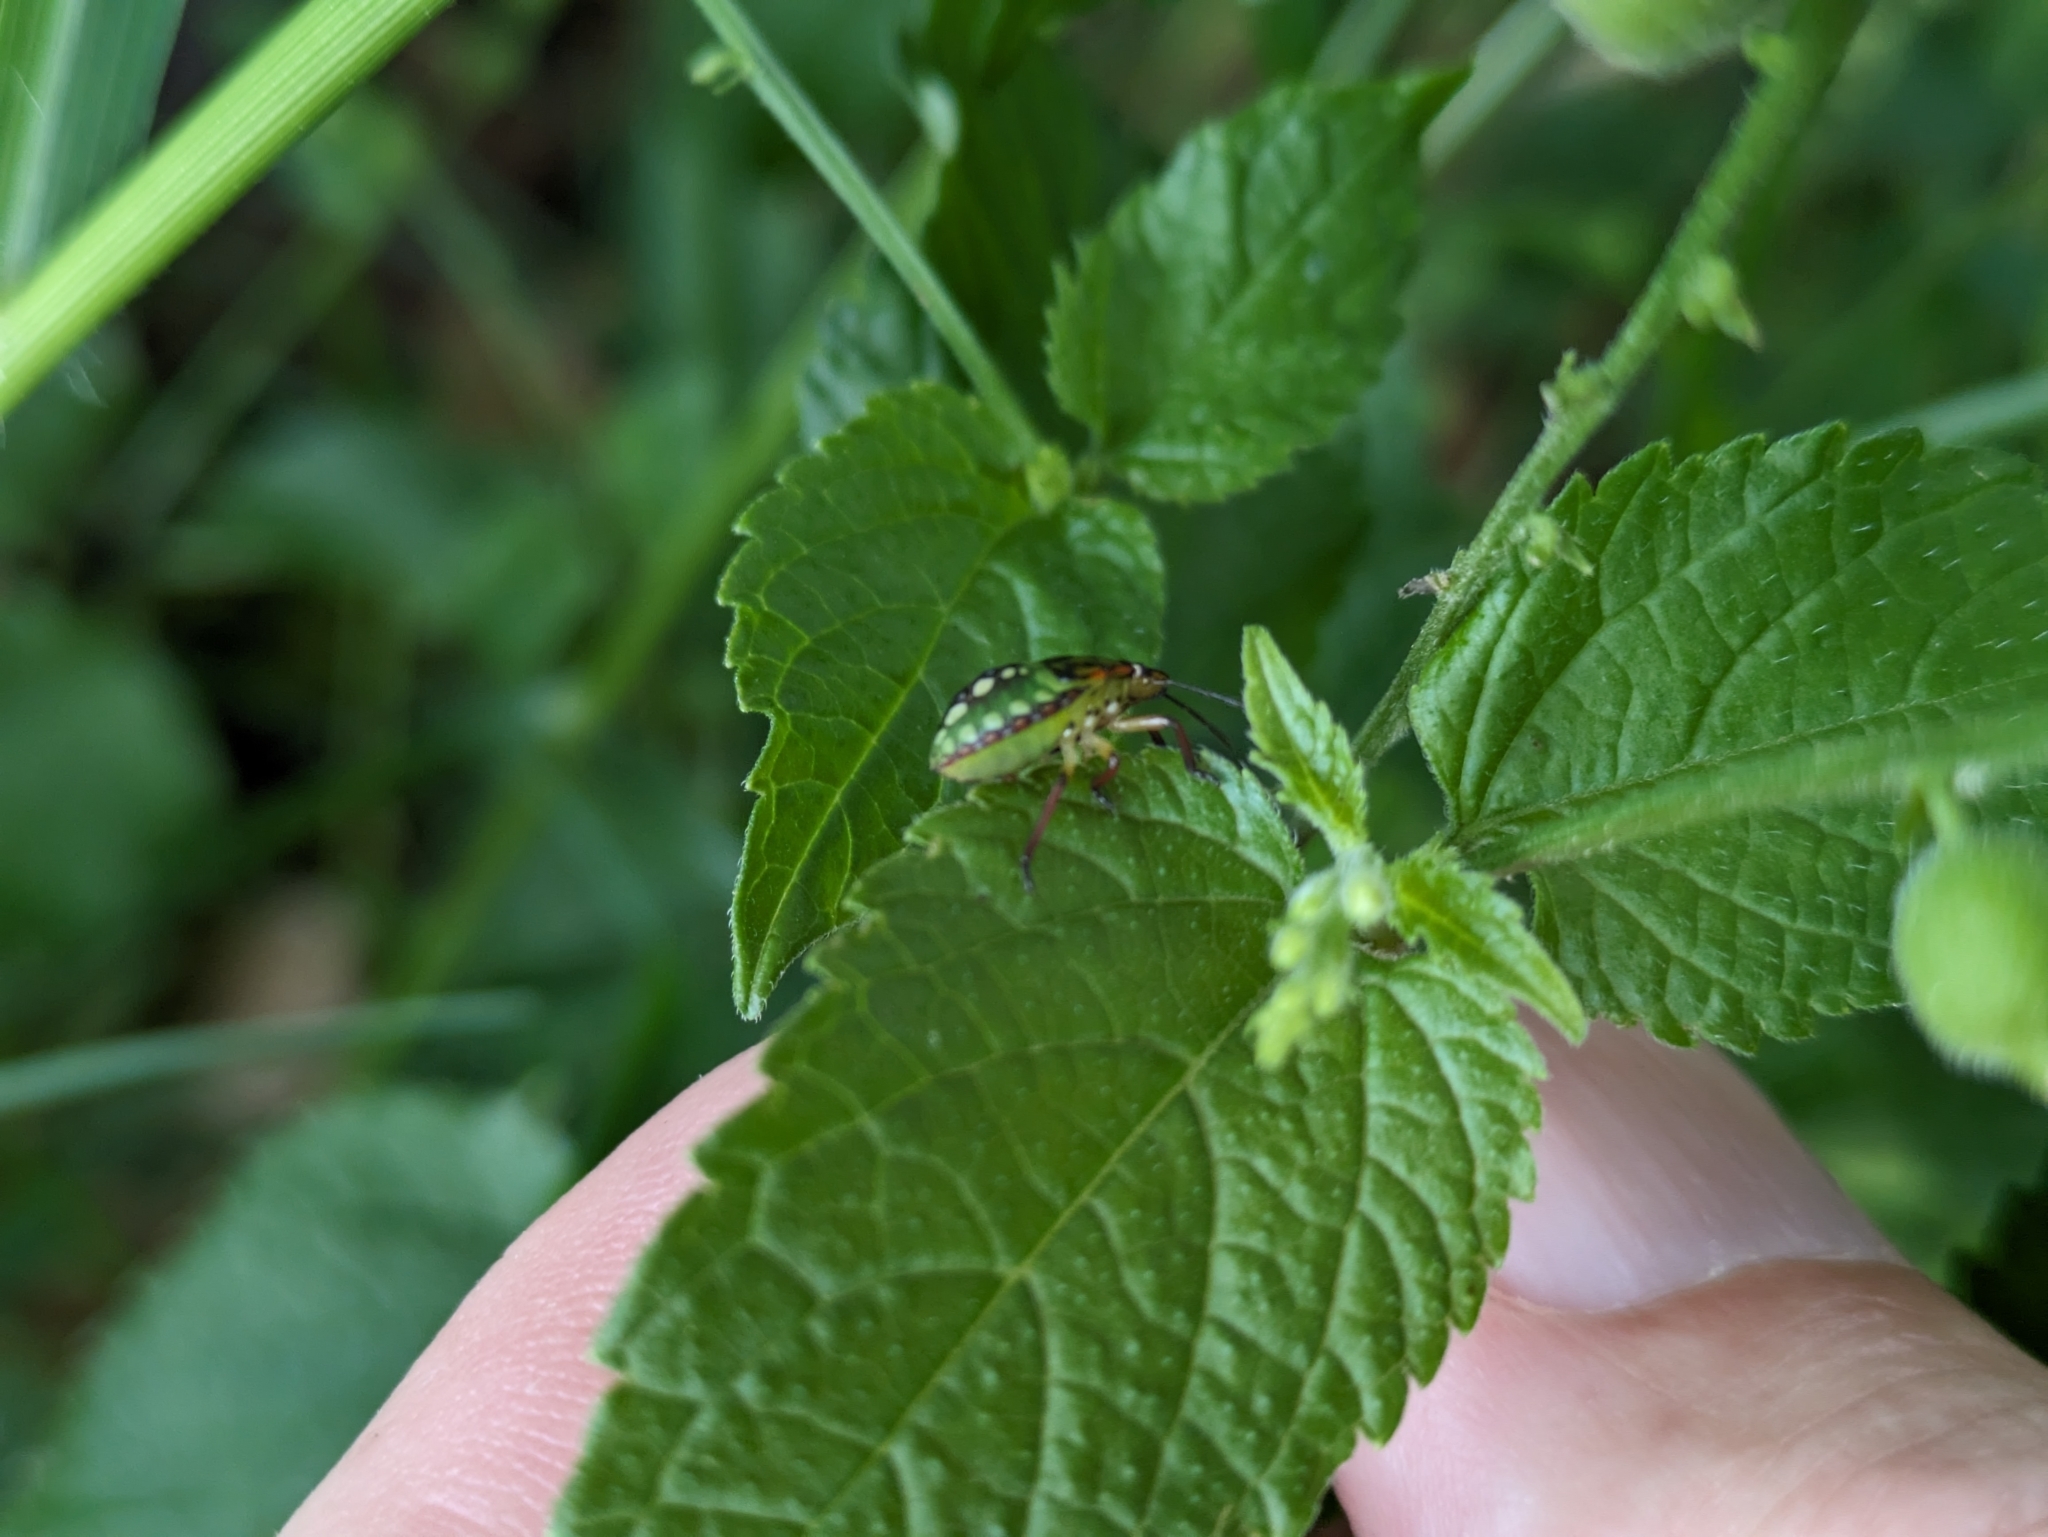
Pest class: stink_bug